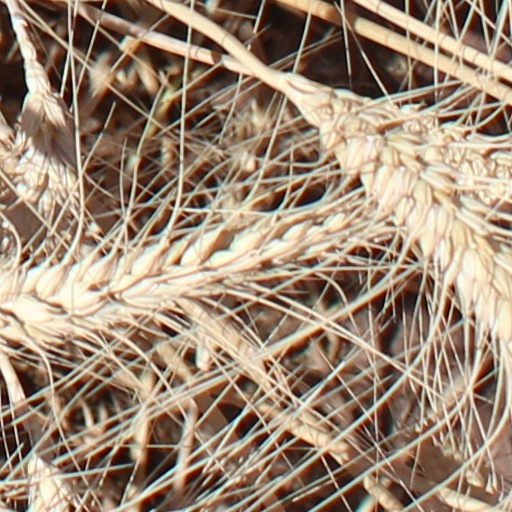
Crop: wheat